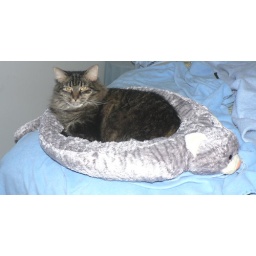
005 Lil in his happy kitty bed